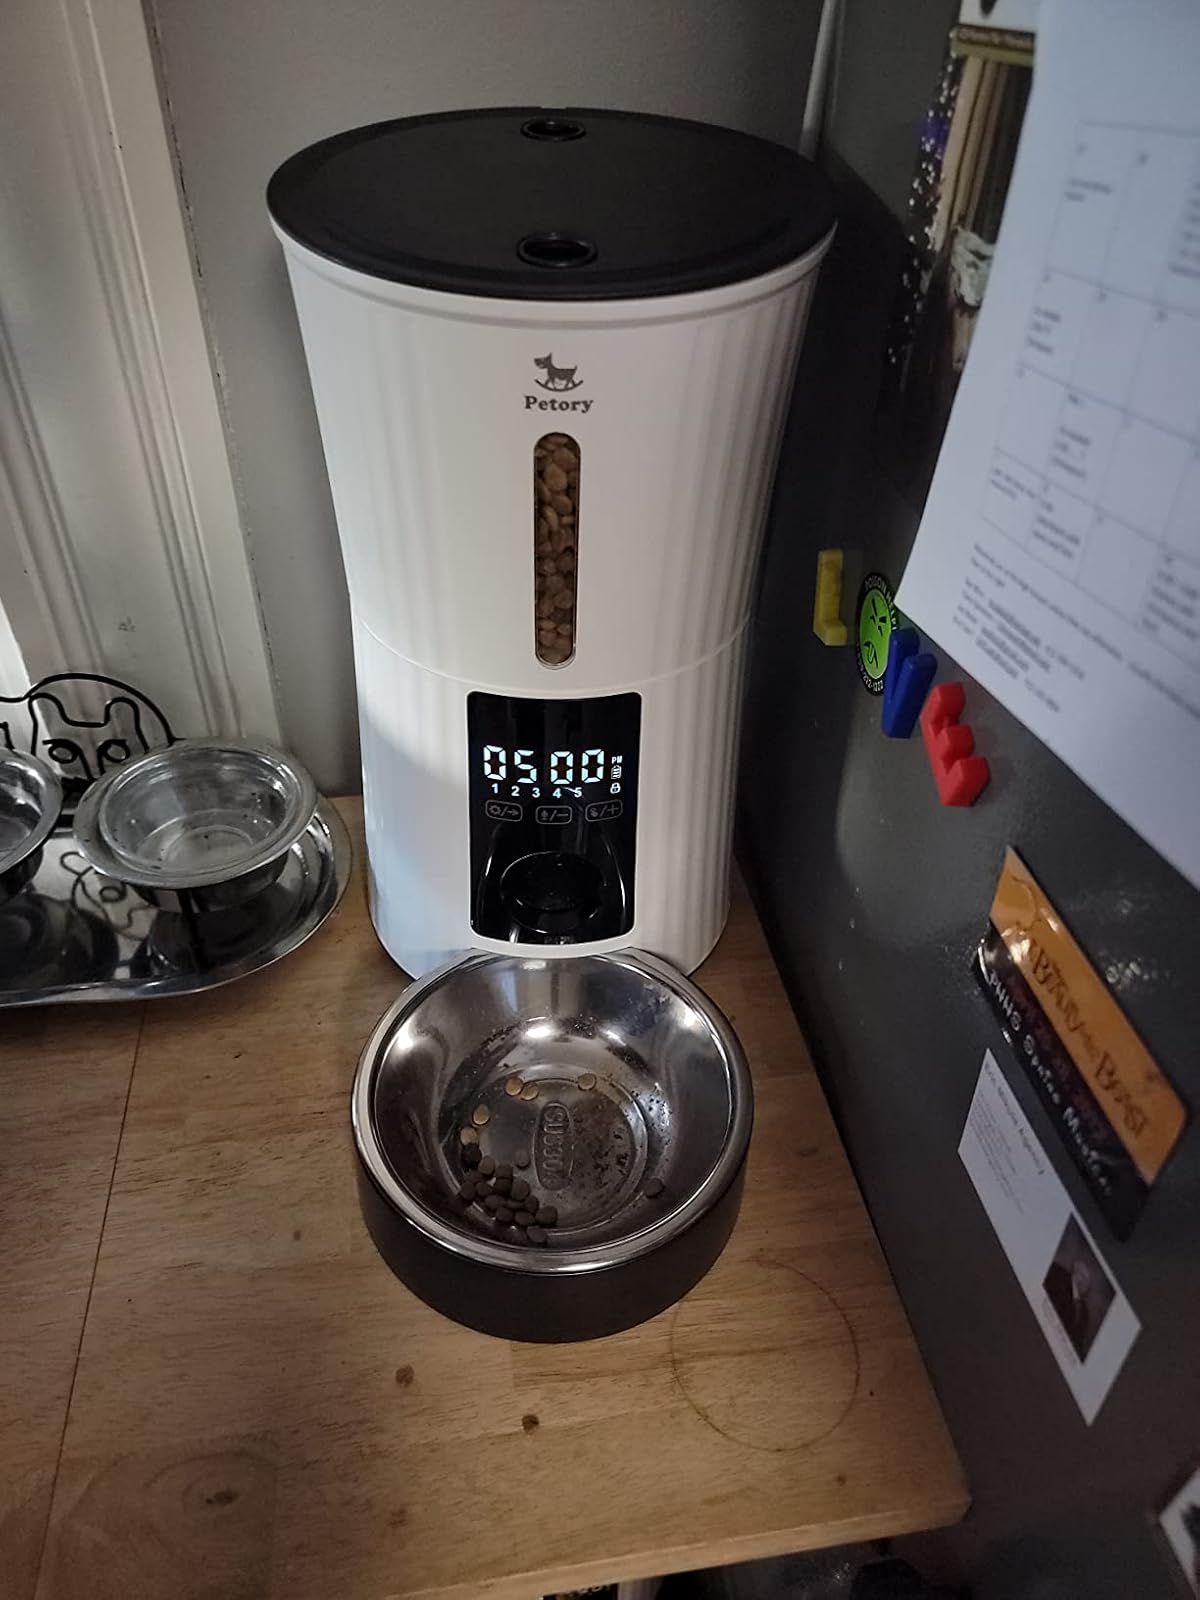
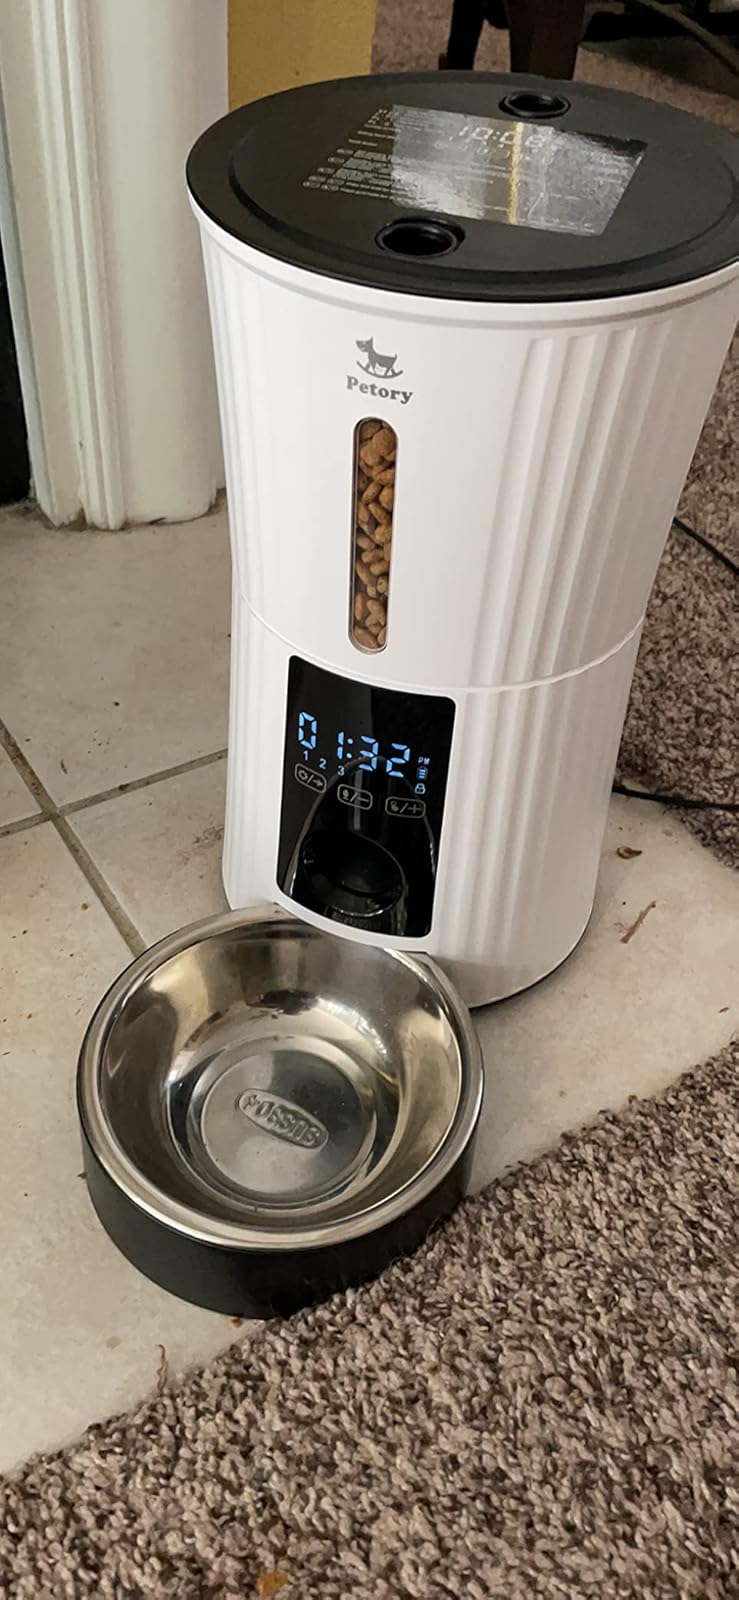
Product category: items_feeder
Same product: yes